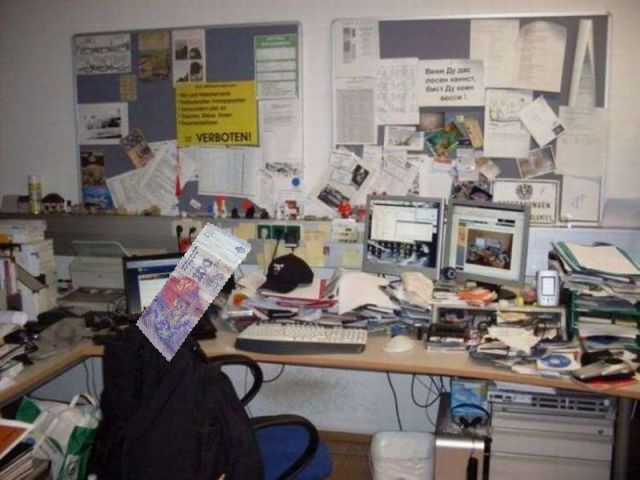
Denominación: 100